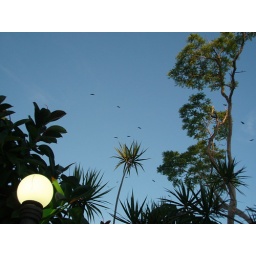
Birds flying over Sugarloaf mountain